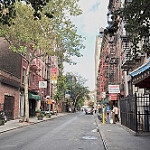
Scene: Outdoor